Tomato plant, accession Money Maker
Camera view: bottom (45 deg); turntable rotation: 60 degrees
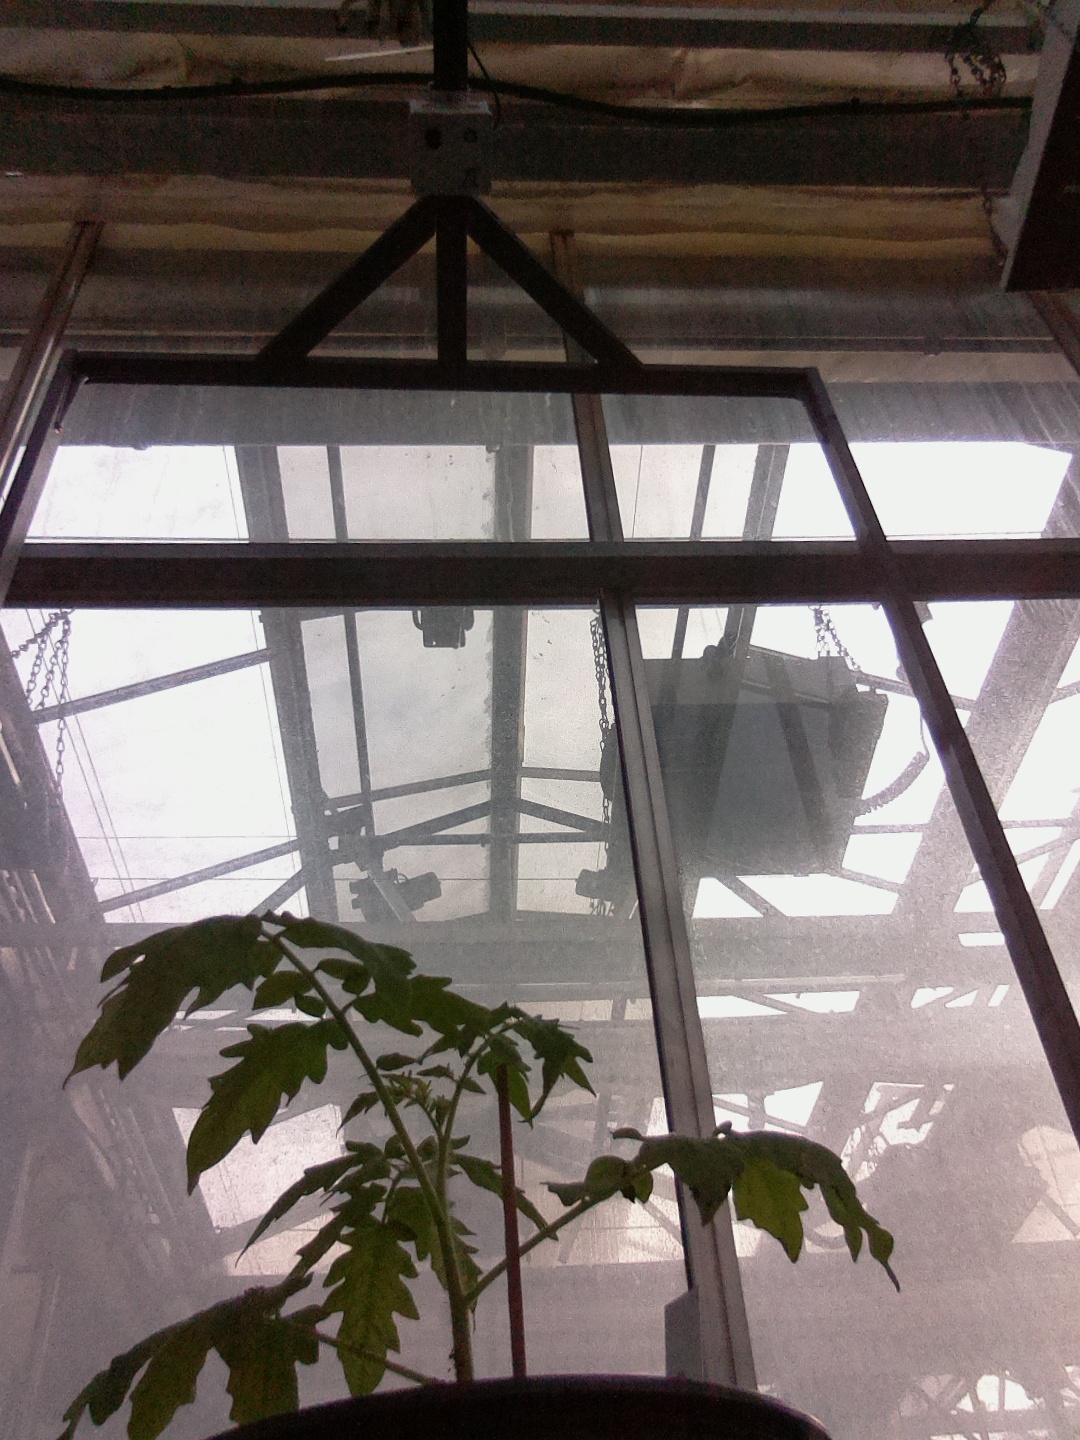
BBCH growth stage 13: 6 of true leaves visible